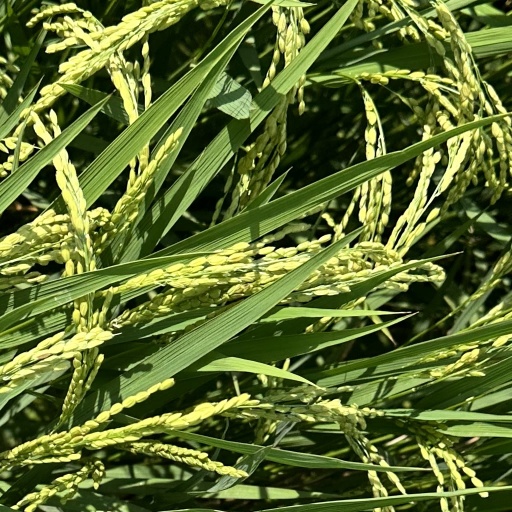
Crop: rice